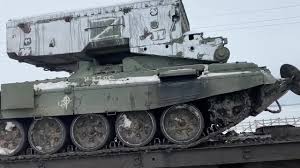
Label: TOS-1